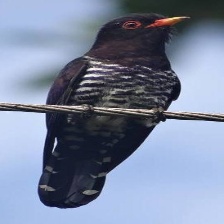
Species: VIOLET CUCKOO
Scientific name:  CHRYSOCOCCYX XANTHORHYNCHUS